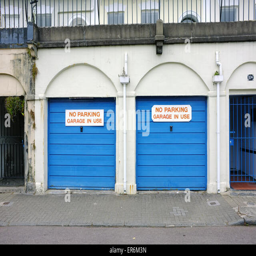
a pair of blue garages with signs on their doors along a city in the area